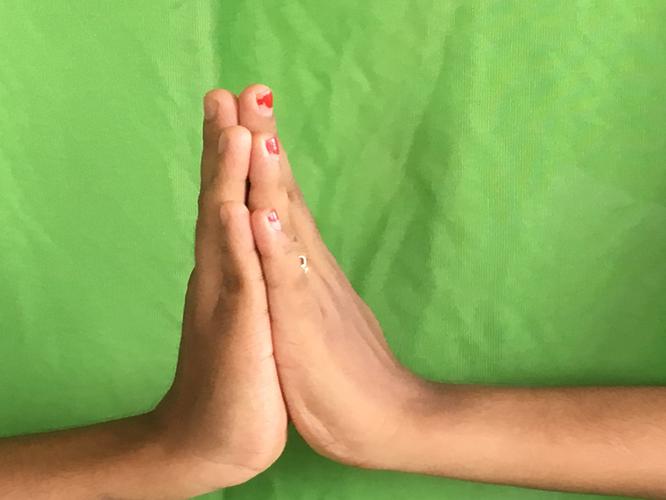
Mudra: Anjali
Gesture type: double_hand